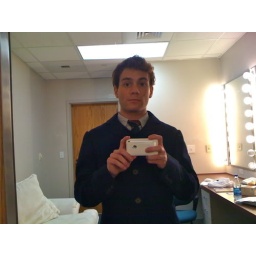
By going on as George in Rochester, Lucas became the only person in the world to play all young male roles.